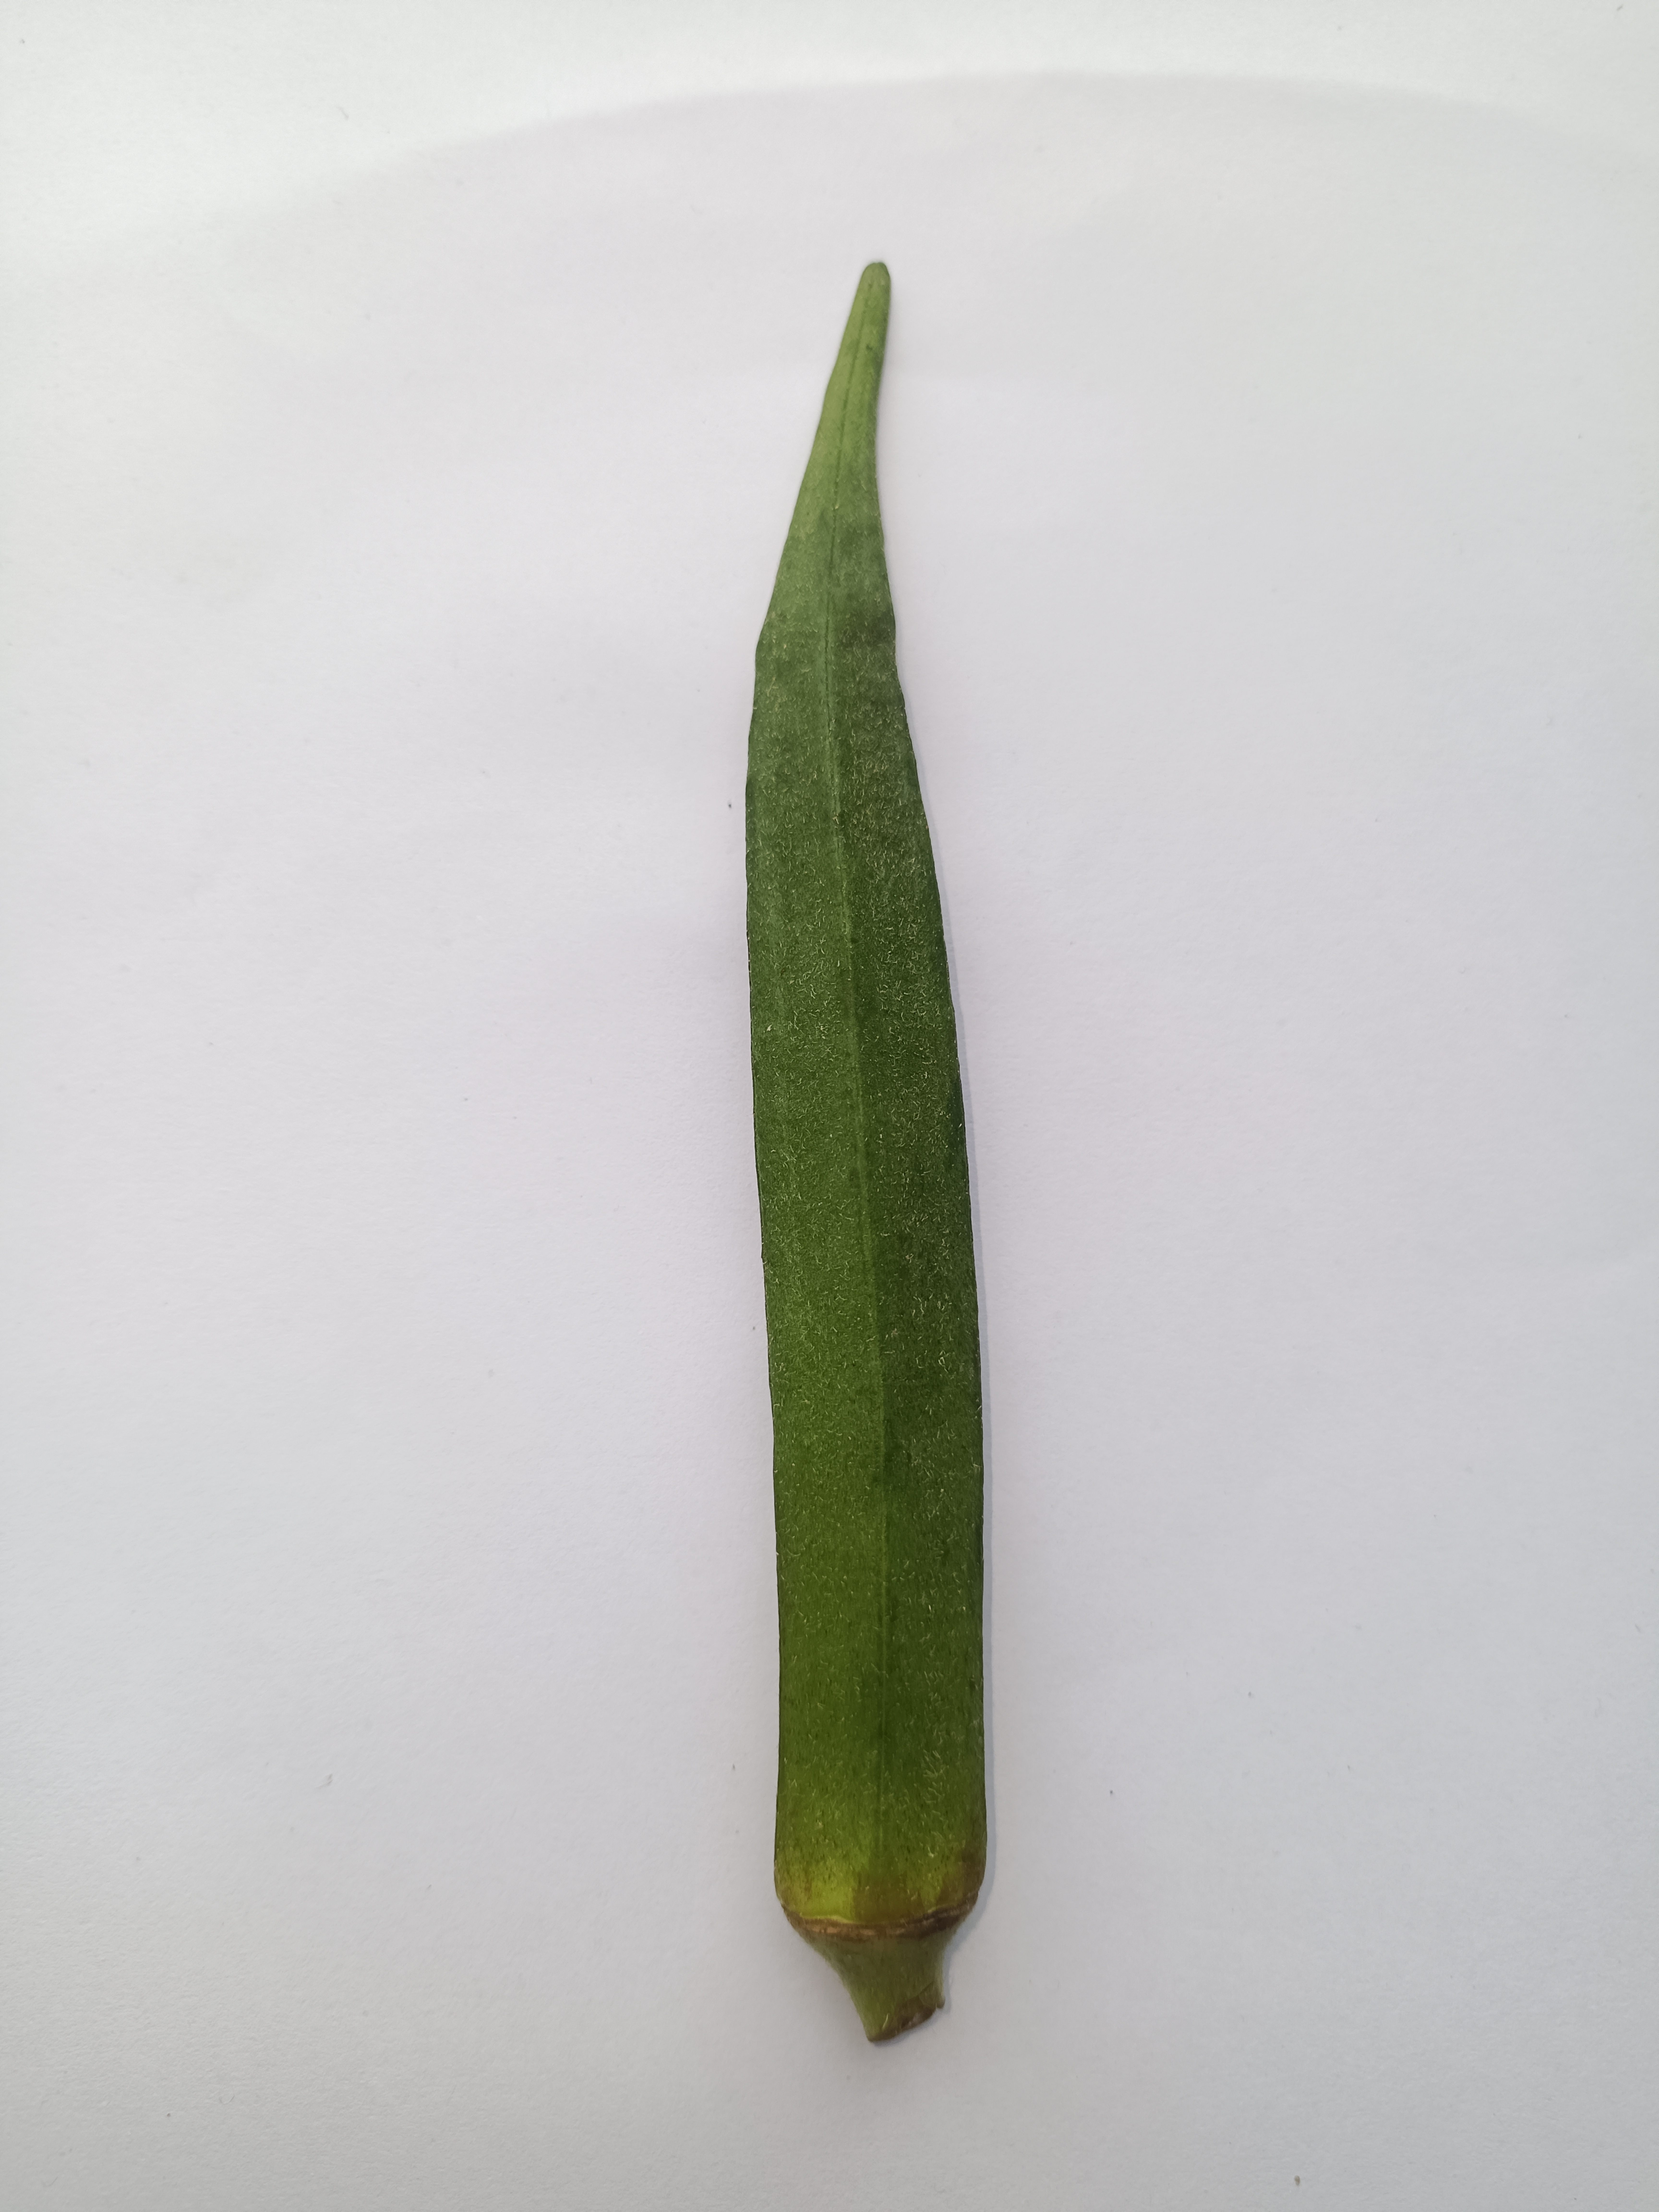
Label: Abelmoschus esculentus